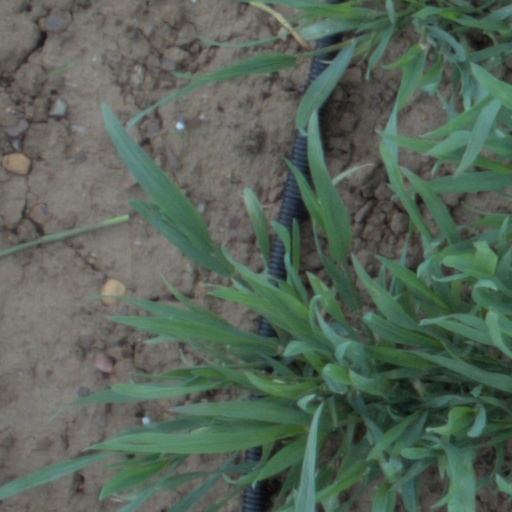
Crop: wheat